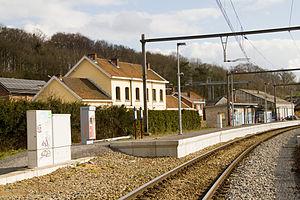
L'ancienne gare est devenue une habitation privée
La gare de Glons est une gare ferroviaire de la ligne 34, de Liège à Hasselt, située à Glons, section de la commune de Bassenge, en Région wallonne, dans la province de Liège.